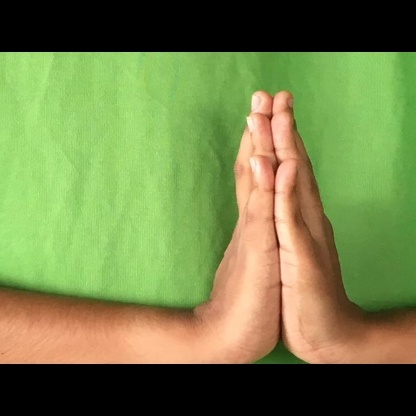
Mudra: Anjali